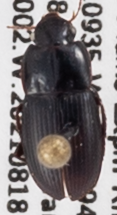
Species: Harpalus ellipsis
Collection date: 2021-08-18
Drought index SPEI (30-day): -1.69
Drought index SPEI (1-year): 0.17
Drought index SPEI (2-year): -0.54